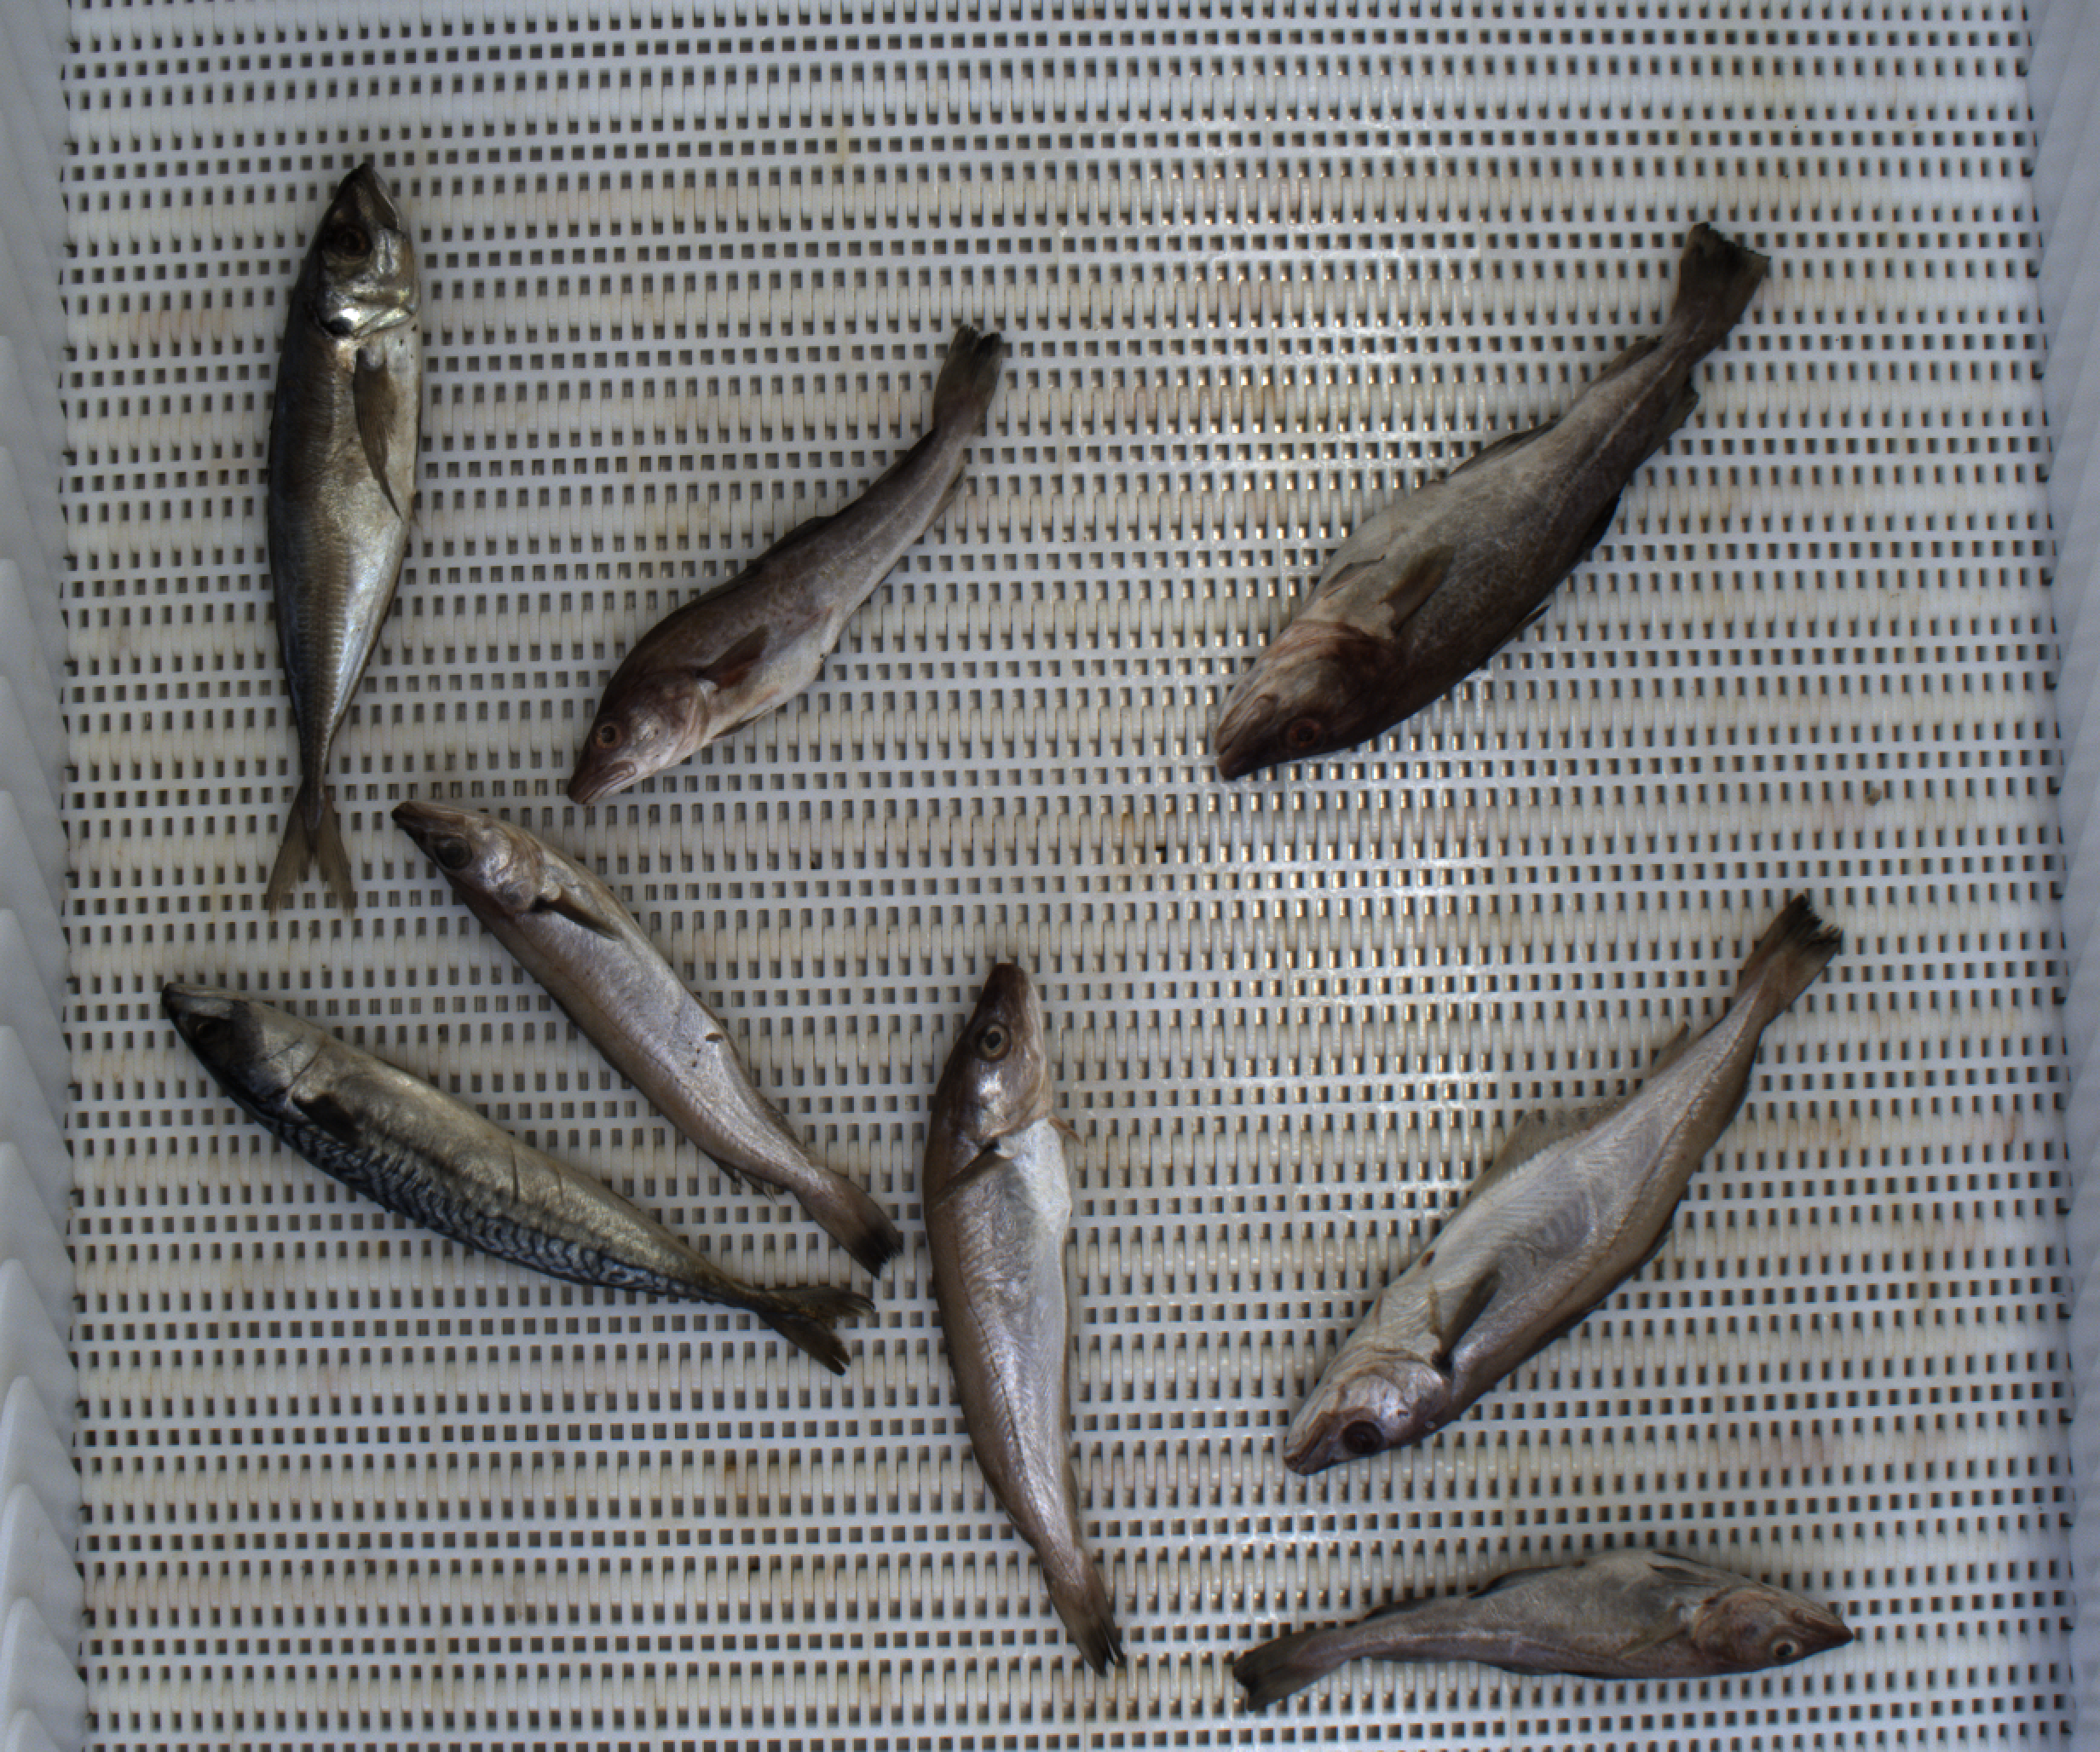
Total fish: 8
Cod: 3
Haddock: 0
Whiting: 3
Hake: 0
Horse mackerel: 1
Saithe: 0
Other: 1